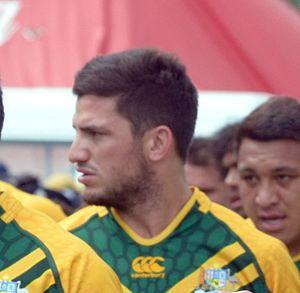
Matthew Gillett dit Matt Gillett, né le 12 août 1987 à Macksville, est un joueur de rugby à XIII australien évoluant au poste de deuxième ligne, de troisième ligne, de demi d'ouverture ou de centre dans les années 2010. Il fait ses débuts en National Rugby League avec les Broncos de Brisbane lors de la saison 2010 devenant rapidement titulaire et en étant nommé meilleur jeune joueur de NRL. Il reste toute sa carrière au sein de ce même club avec lequel il dispute la finale de la NRL en 2015 perdue contre North Queensland en prolongation. Il devient également un des joueurs clés de la sélection australienne lors de ses victoires au Tournoi des Quatre Nations 2016 et à la Coupe du monde 2017, tout comme au sein du Queensland avec cinq titres de State of Origin.